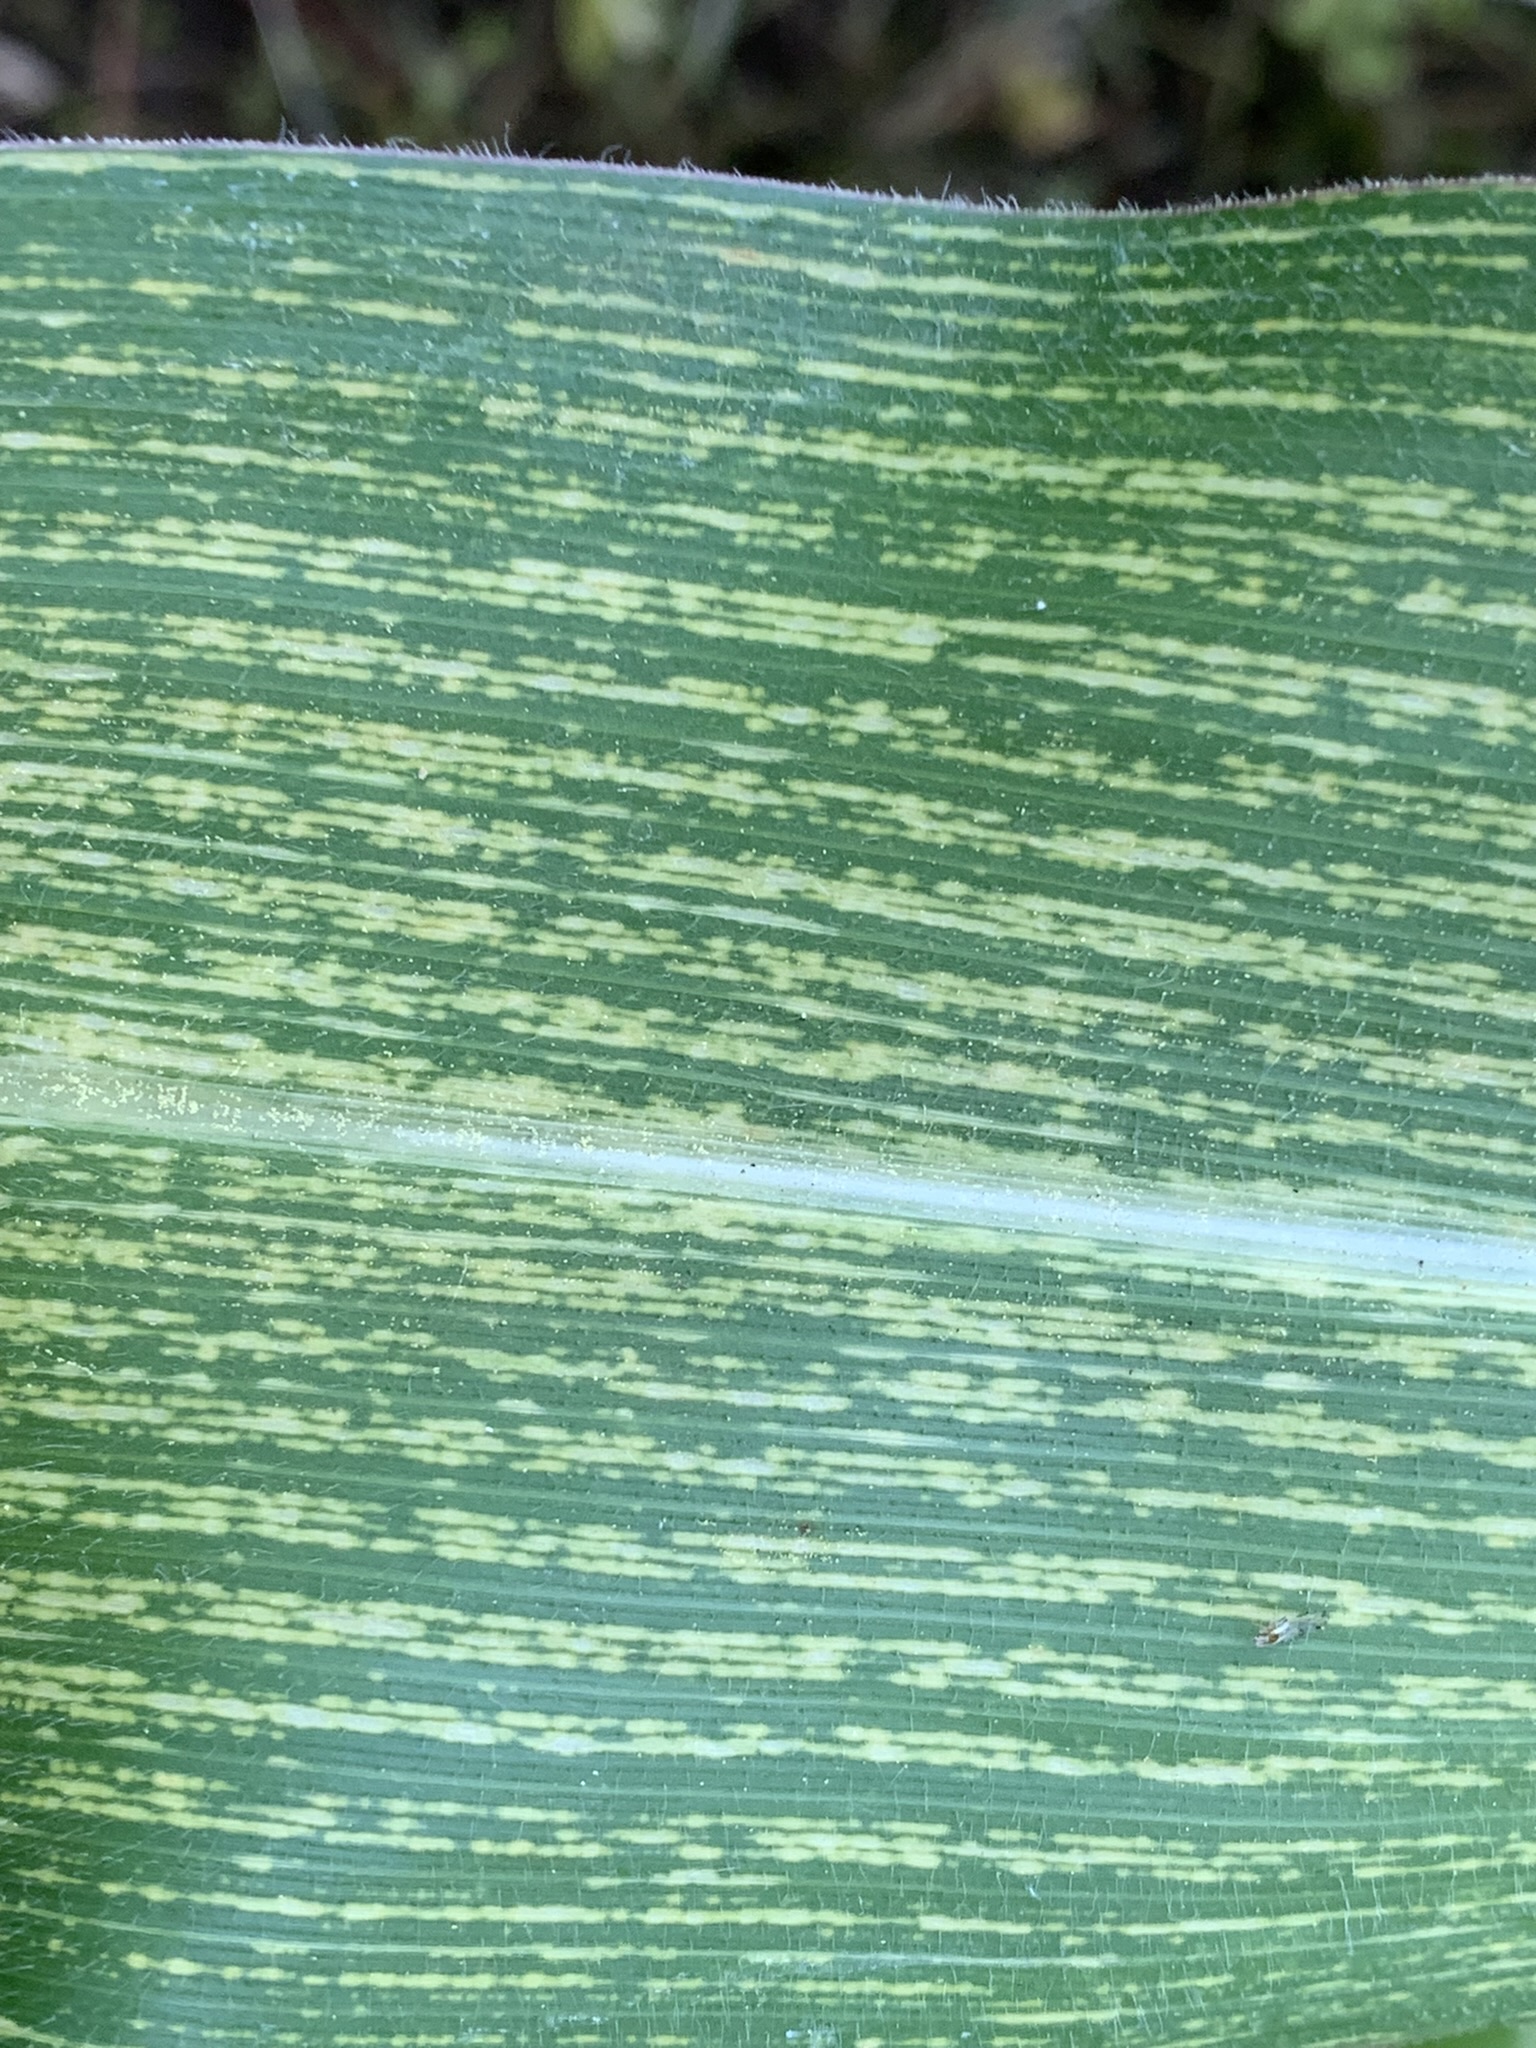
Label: MSV